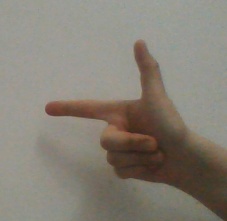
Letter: yaa